Tensta

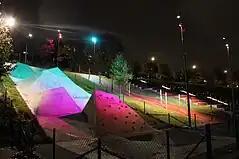

This initiative aligns with Stockholm’s “Grönare Stockholm” project, aimed at enhancing the city’s green spaces and promoting environmental sustainability. Currently, Stockholm is undertaking 37 projects citywide, including the creation of 25 parks, squares, and green lines. These projects also encompass the preservation of seven oak habitats, measures for amphibians, and initiatives addressing biodiversity, torrential rain, and heat islands.